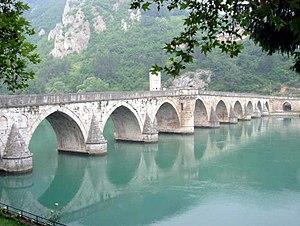
Cet article recense les sites inscrits au patrimoine mondial en Bosnie-Herzégovine.